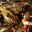
Label: lobster